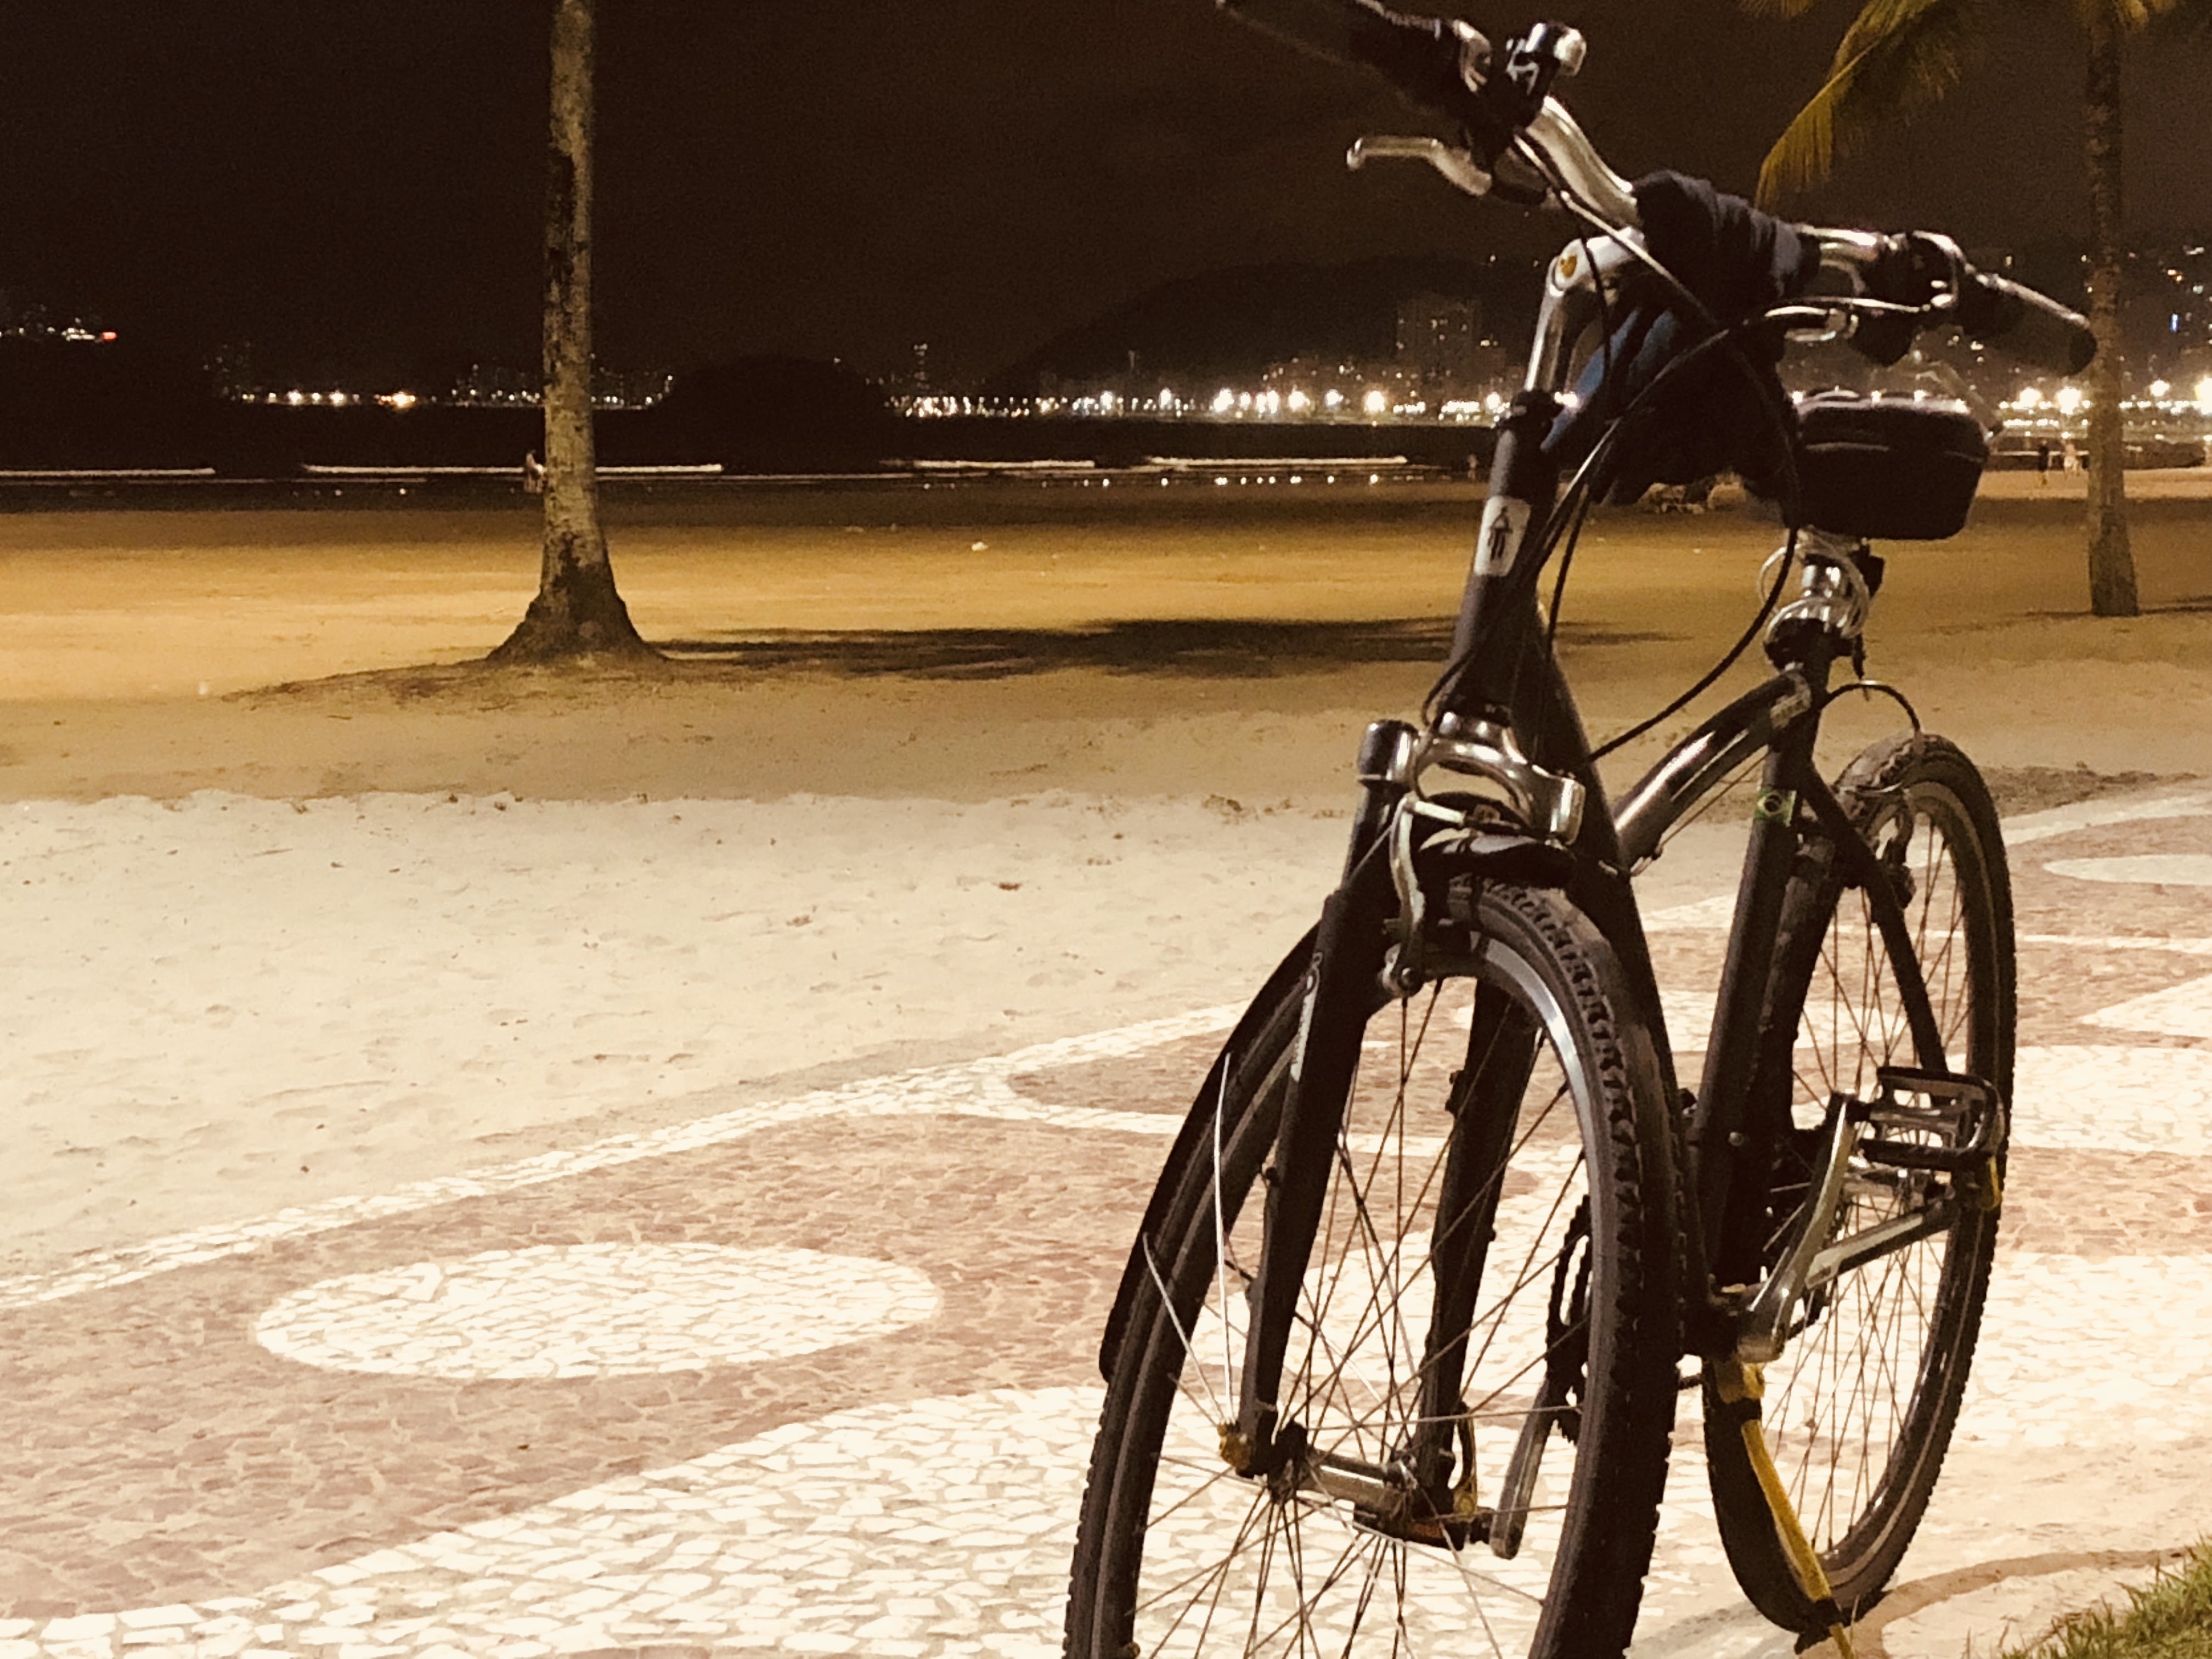
bike, bicycle, land vehicle, road bicycle, cycling, vehicle, sports equipment, hybrid bicycle, mountain bike, bicycle wheel, bicycle saddle, wheel, tree, racing bicycle, bicycle frame, recreation, bicycle accessory, sky